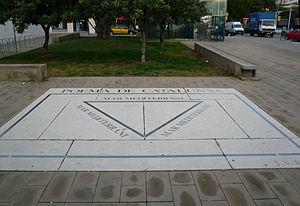
Josep Vicenç Foix i Mas, plus connu sous le nom de J. V. Foix, est un poète, journaliste et essayiste espagnol né à Sarrià le 8 janvier 1893 et mort à Barcelone le 29 janvier 1987. Membre de l'avant-garde littéraire catalane, il obtient en 1984 le premier Prix national des Lettres espagnoles.